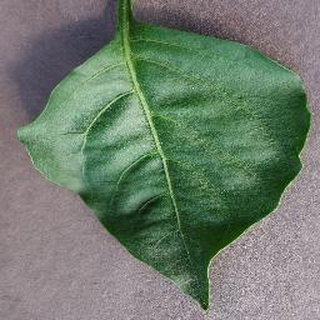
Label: healthy_bell_pepper